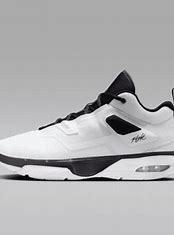
Brand: Jordan
Model: Stay Loyal 3